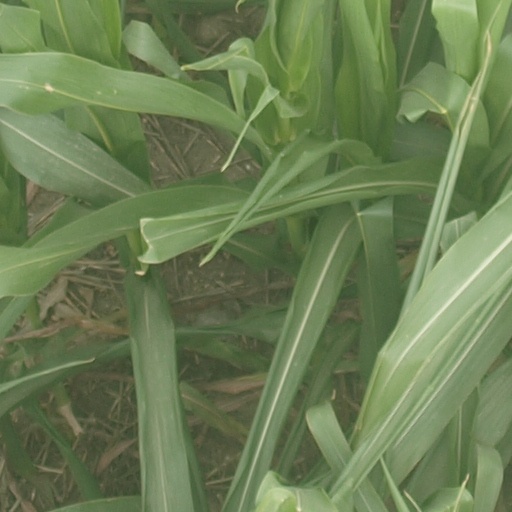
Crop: maize; corn